Google+

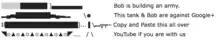
An image of the ASCII-art comment featuring "Bob" used in the then-new Google+/YouTube comment section to protest the forced adoption of Google+ for commenting

On November 6, 2013, YouTube, Google's popular video-hosting site, began requiring that commenting on its videos be done via a Google+ account, making it impossible to reply to pre-Google+ integrated comments. YouTube said that its new commenting system featured improved tools for moderation, and comments would no longer be shown chronologically with two top comments at the top when applicable, but would be featured according to "relevance" and popularity, determined by the commenters' community engagement, reputation, and up-votes for a particular comment.